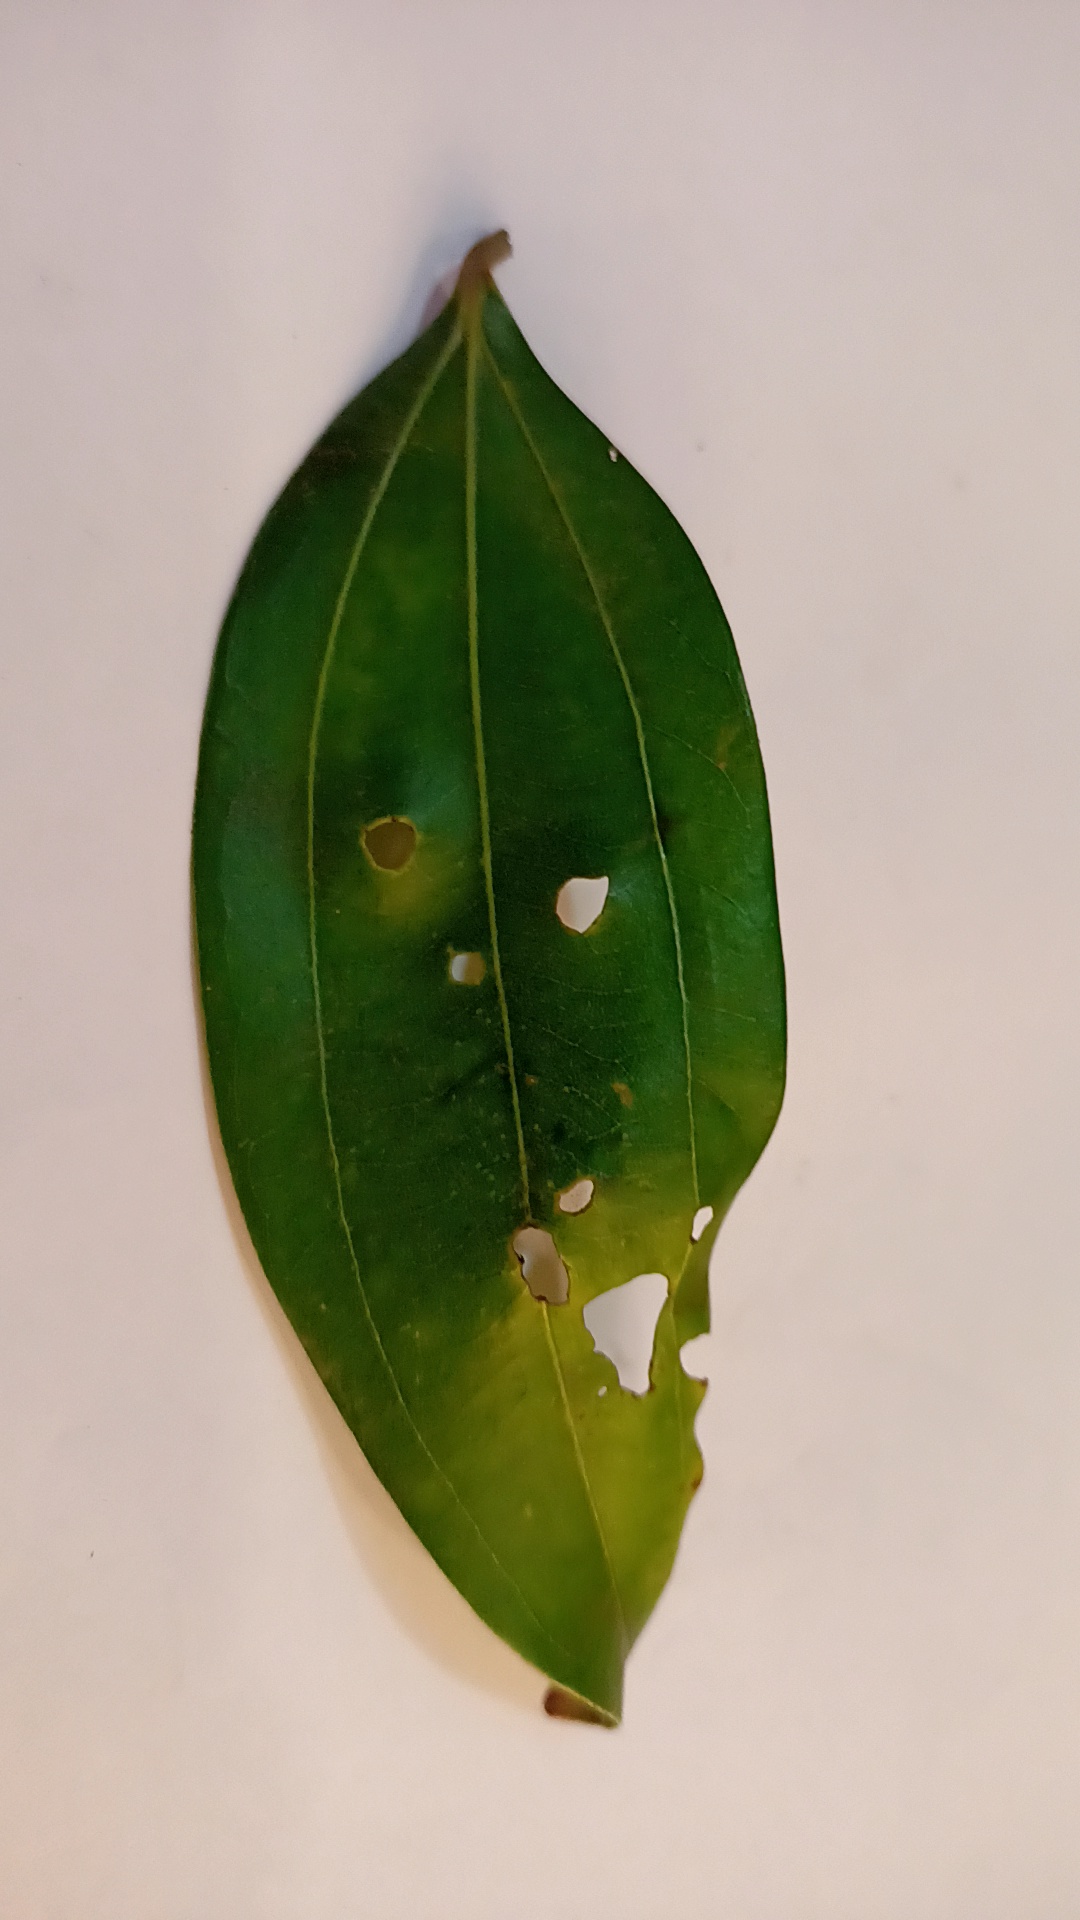
Label: Disease